Environmental history of the United States

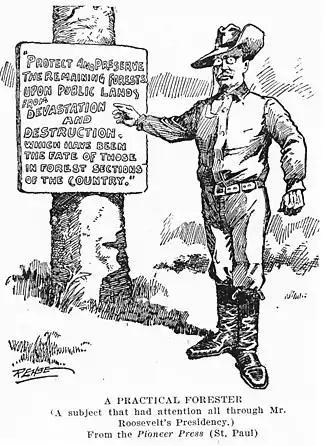
Roosevelt was a leader in conservation, fighting to end the waste of natural resources.

Roosevelt established the United States Forest Service, signed into law the creation of five national parks, and signed the 1906 Antiquities Act, under which he proclaimed 18 new national monuments. He also established the first 51 bird reserves, four game preserves, and 150 national forests, including Shoshone National Forest, the nation's first. The area of the United States that he placed under public protection totals approximately .